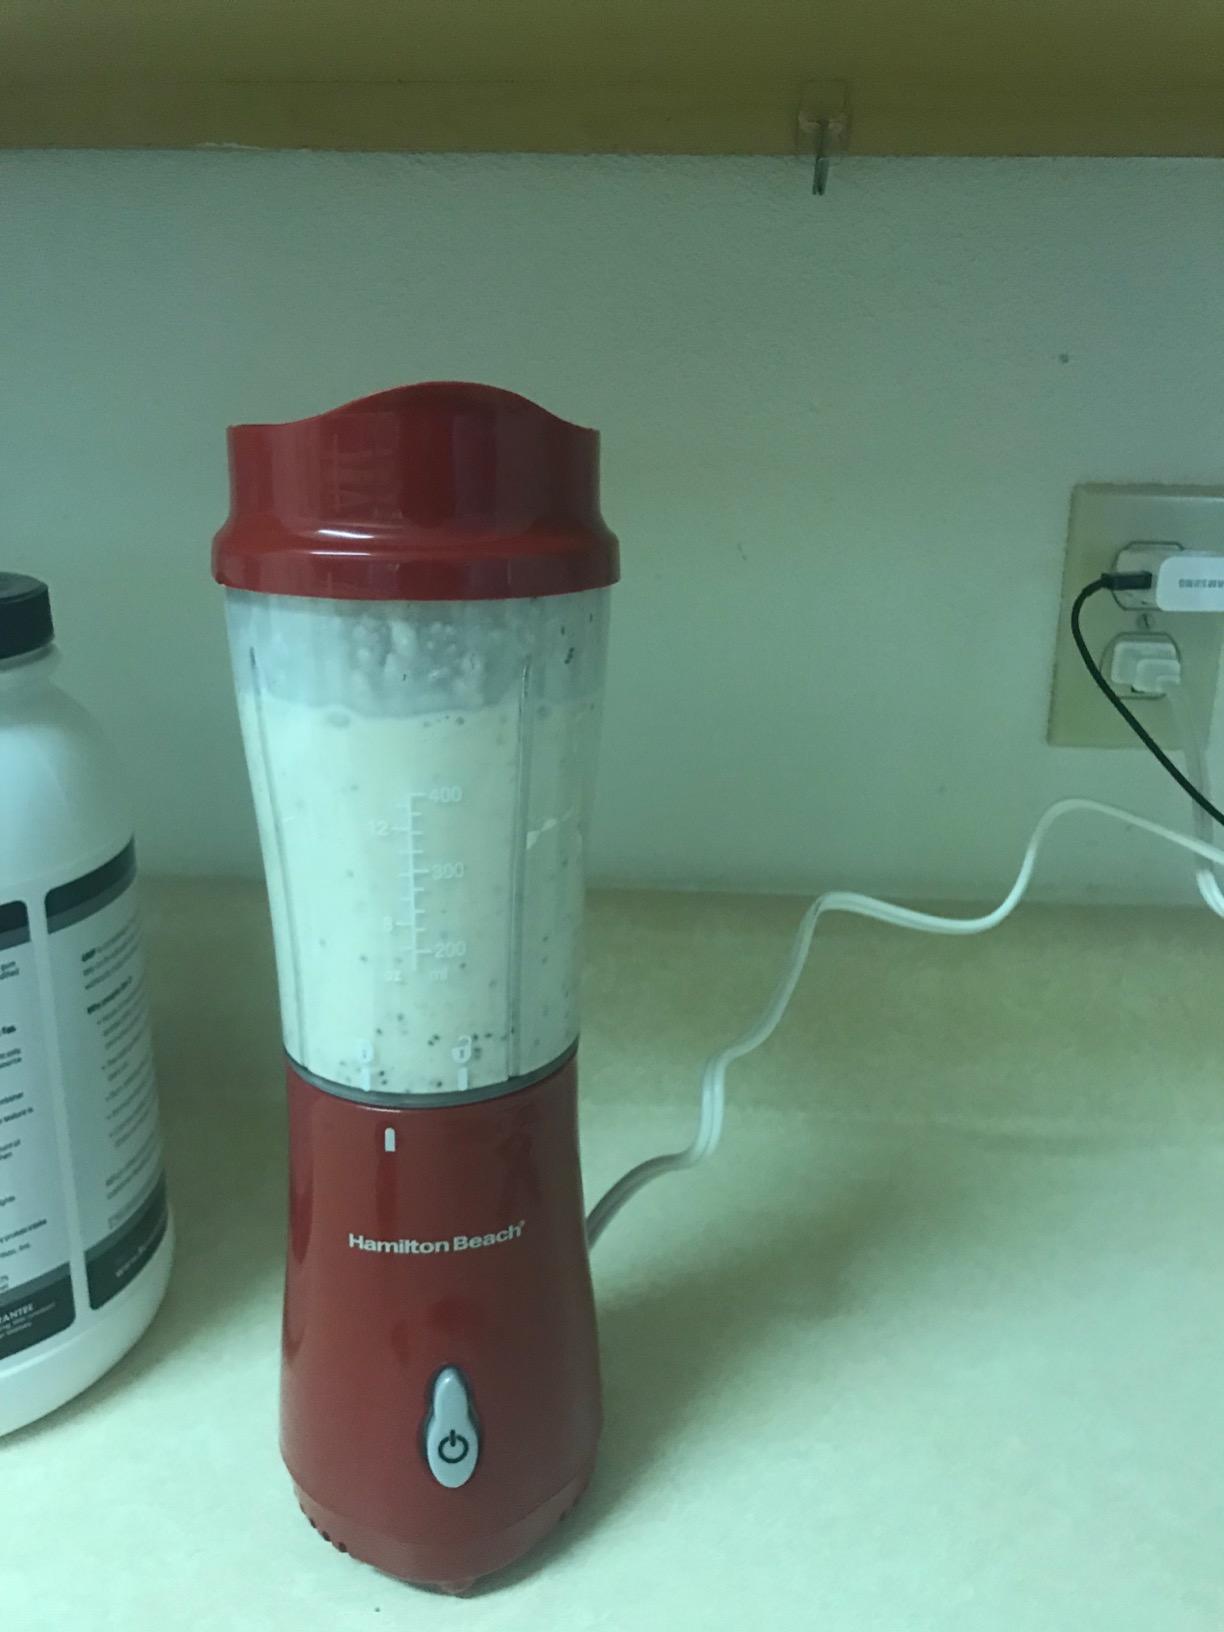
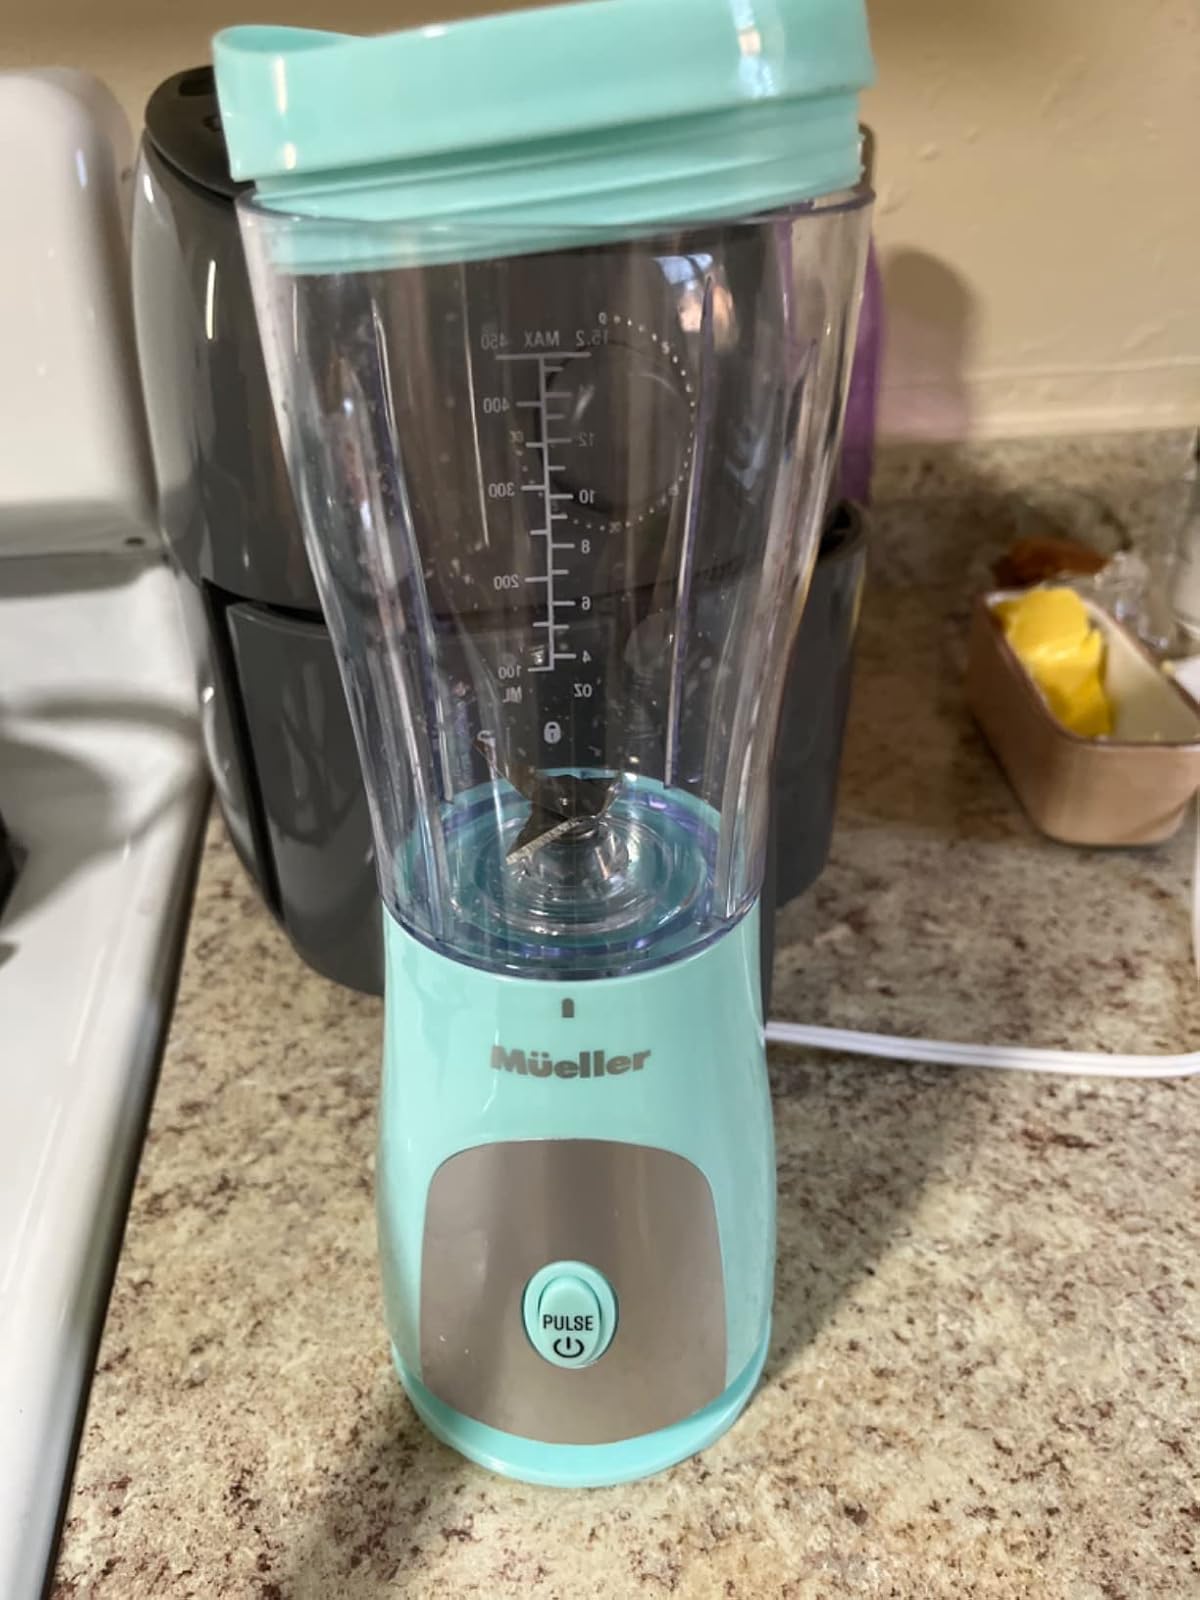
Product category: items_blender
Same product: no